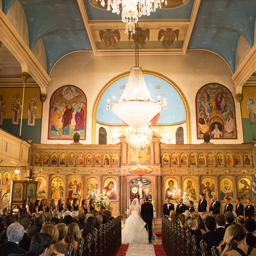
the couple is married in a traditional ceremony .